Novy Urgal

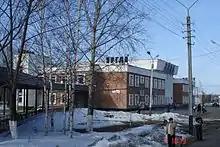
Novy Urgal station

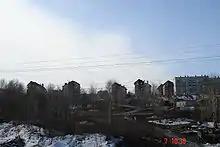
View of Novy Urgal from the train

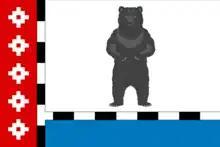
Flag of Novy Urgal

Novy Urgal is an urban locality (a work settlement) in Verkhnebureinsky District of Khabarovsk Krai, Russia, located in the valley of the Bureya River, close to its confluence with the Urgal River, about northwest of the krai's administrative center of Khabarovsk and west of the district's administrative center of Chegdomyn. Population: